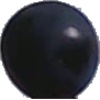
Label: Grape Blue 1